Rose Hill, Manhattan

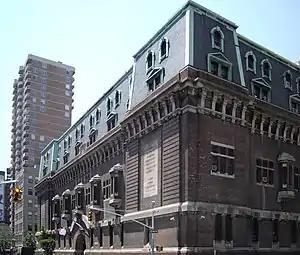
The 69th Regiment Armory on Lexington Avenue between 25th and 26th Streets

Rose Hill is a neighborhood in the New York City borough of Manhattan, between the neighborhoods of Murray Hill to the north and Gramercy Park to the south, Kips Bay to the east, the Flatiron District to the southwest, and NoMad to the northwest. The formerly unnamed area is sometimes considered to be a part of NoMad, because the name "Rose Hill" was chiefly used for the area in the 18th and 19th centuries, and is not very commonly used to refer to the area in the 2010s.